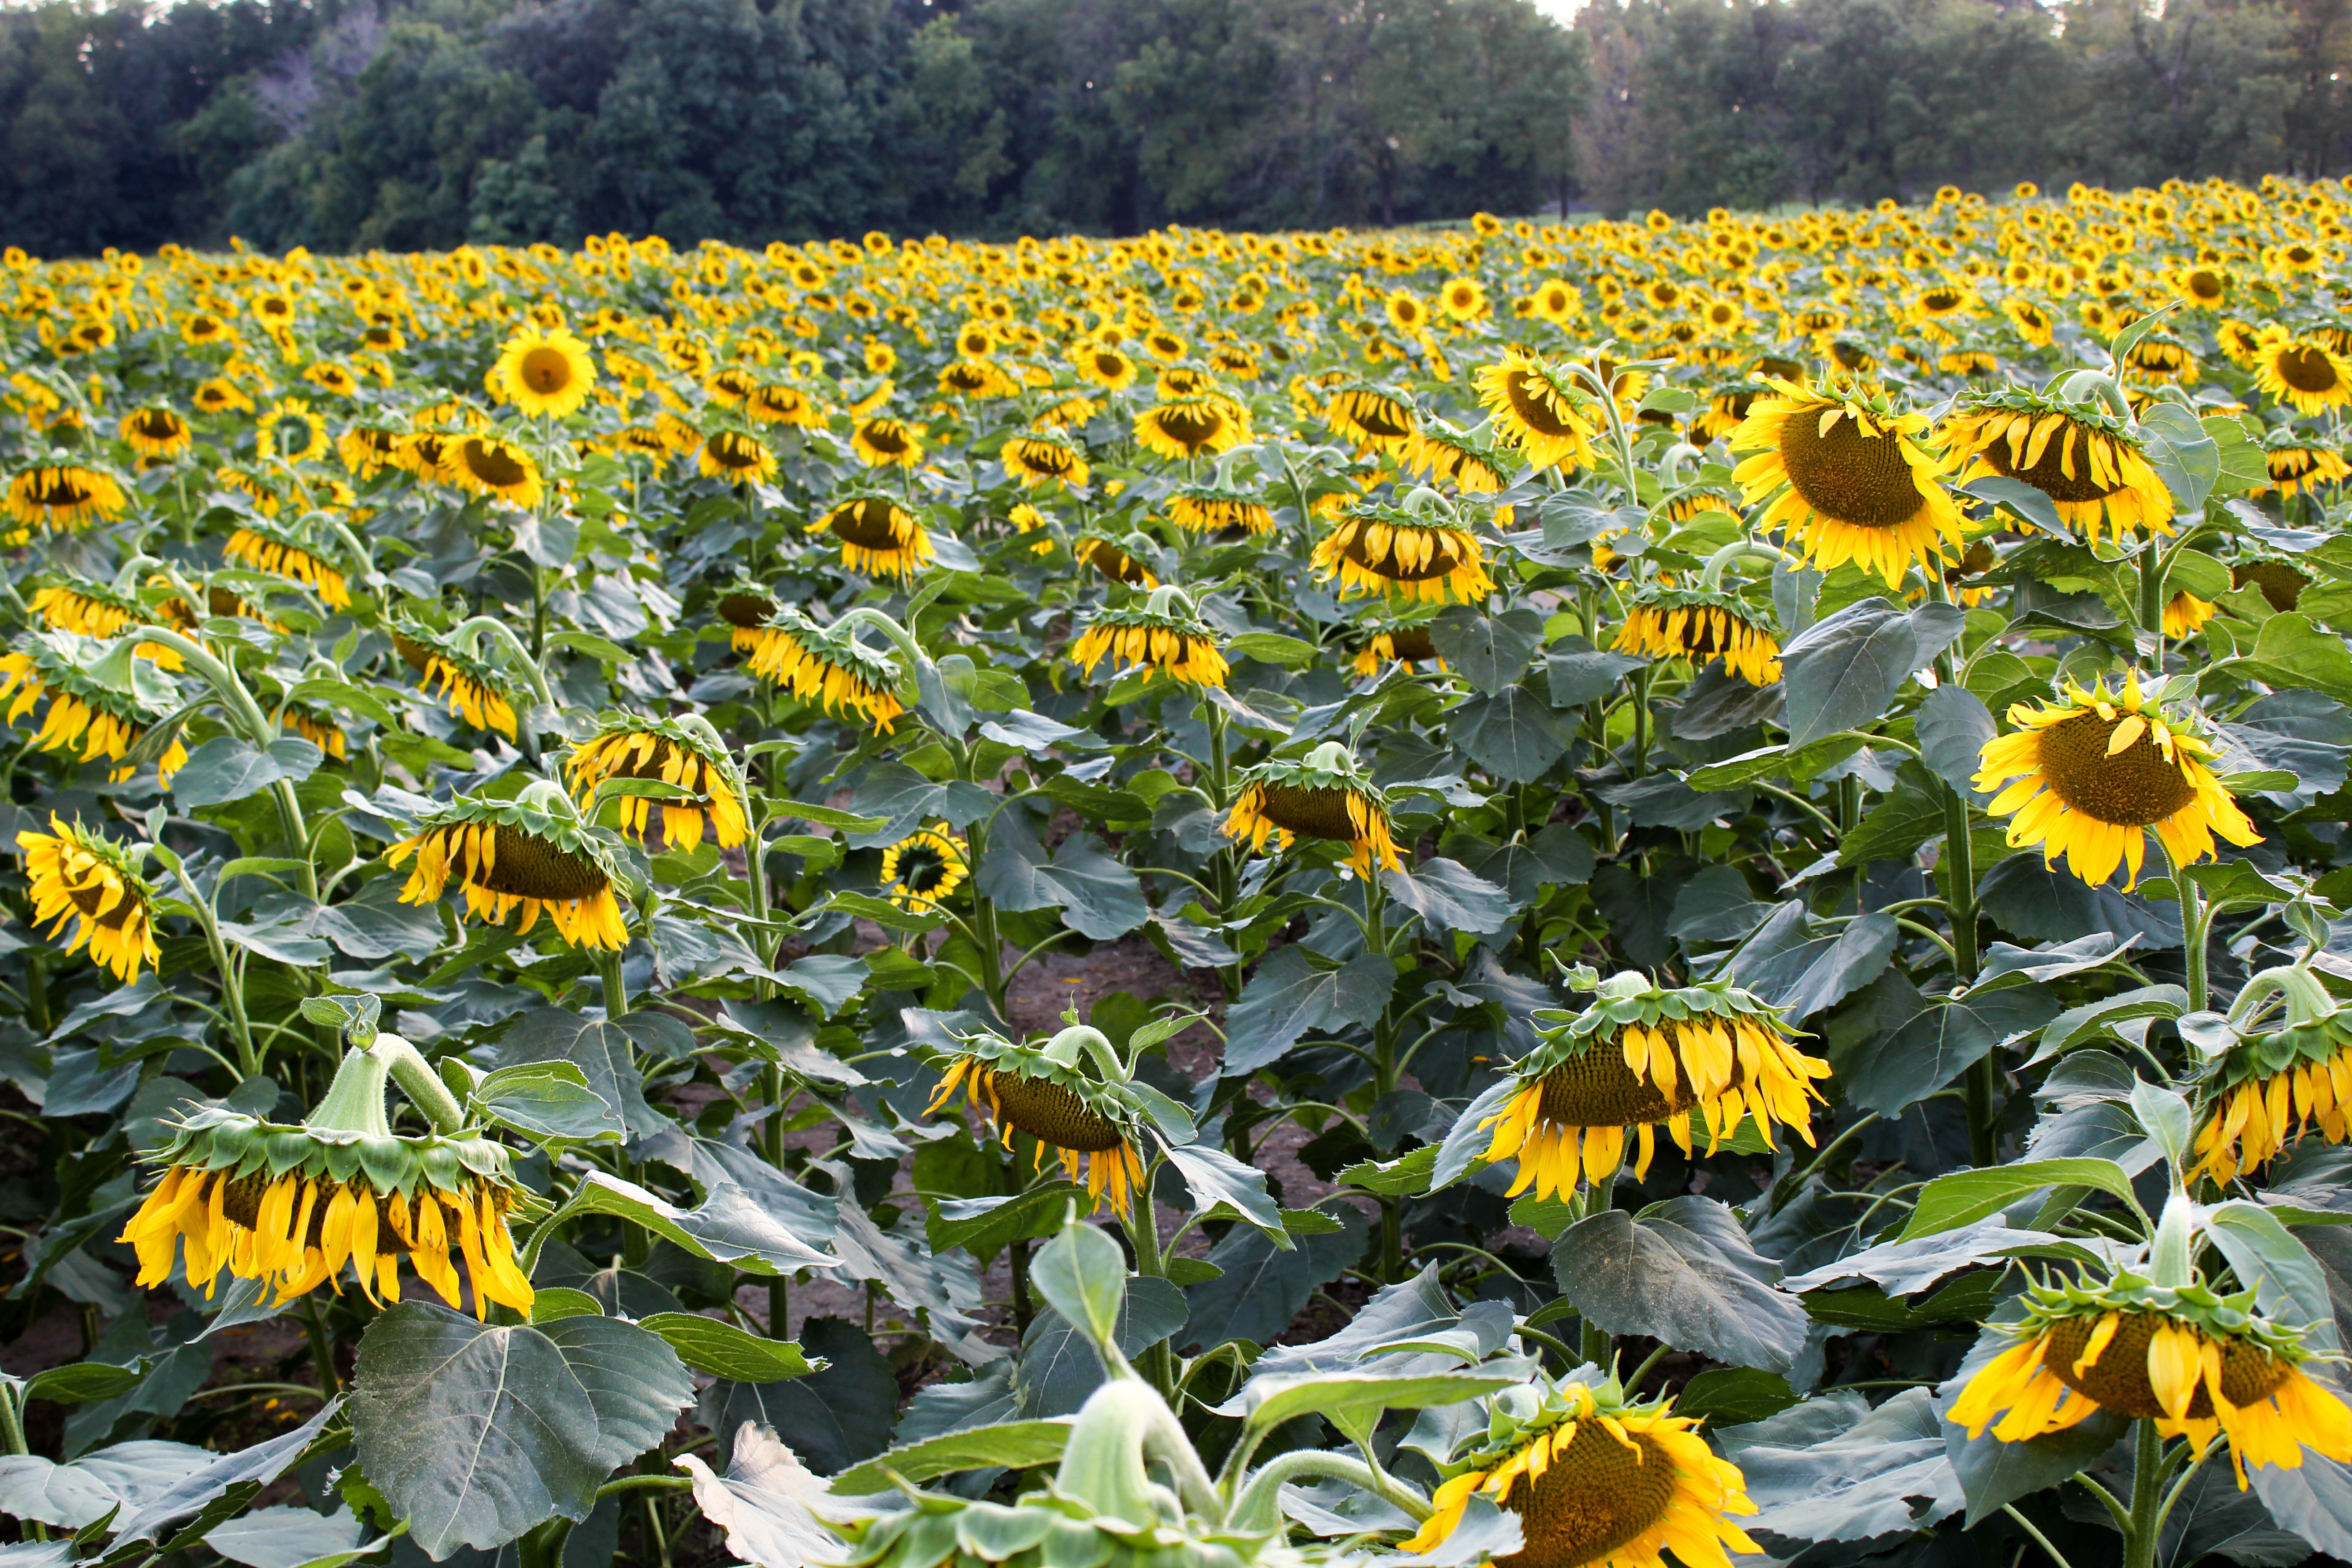
plant, field, meadow, flower, botany, flora, sunflower, wildflower, flowering plant, daisy family, annual plant, land plant